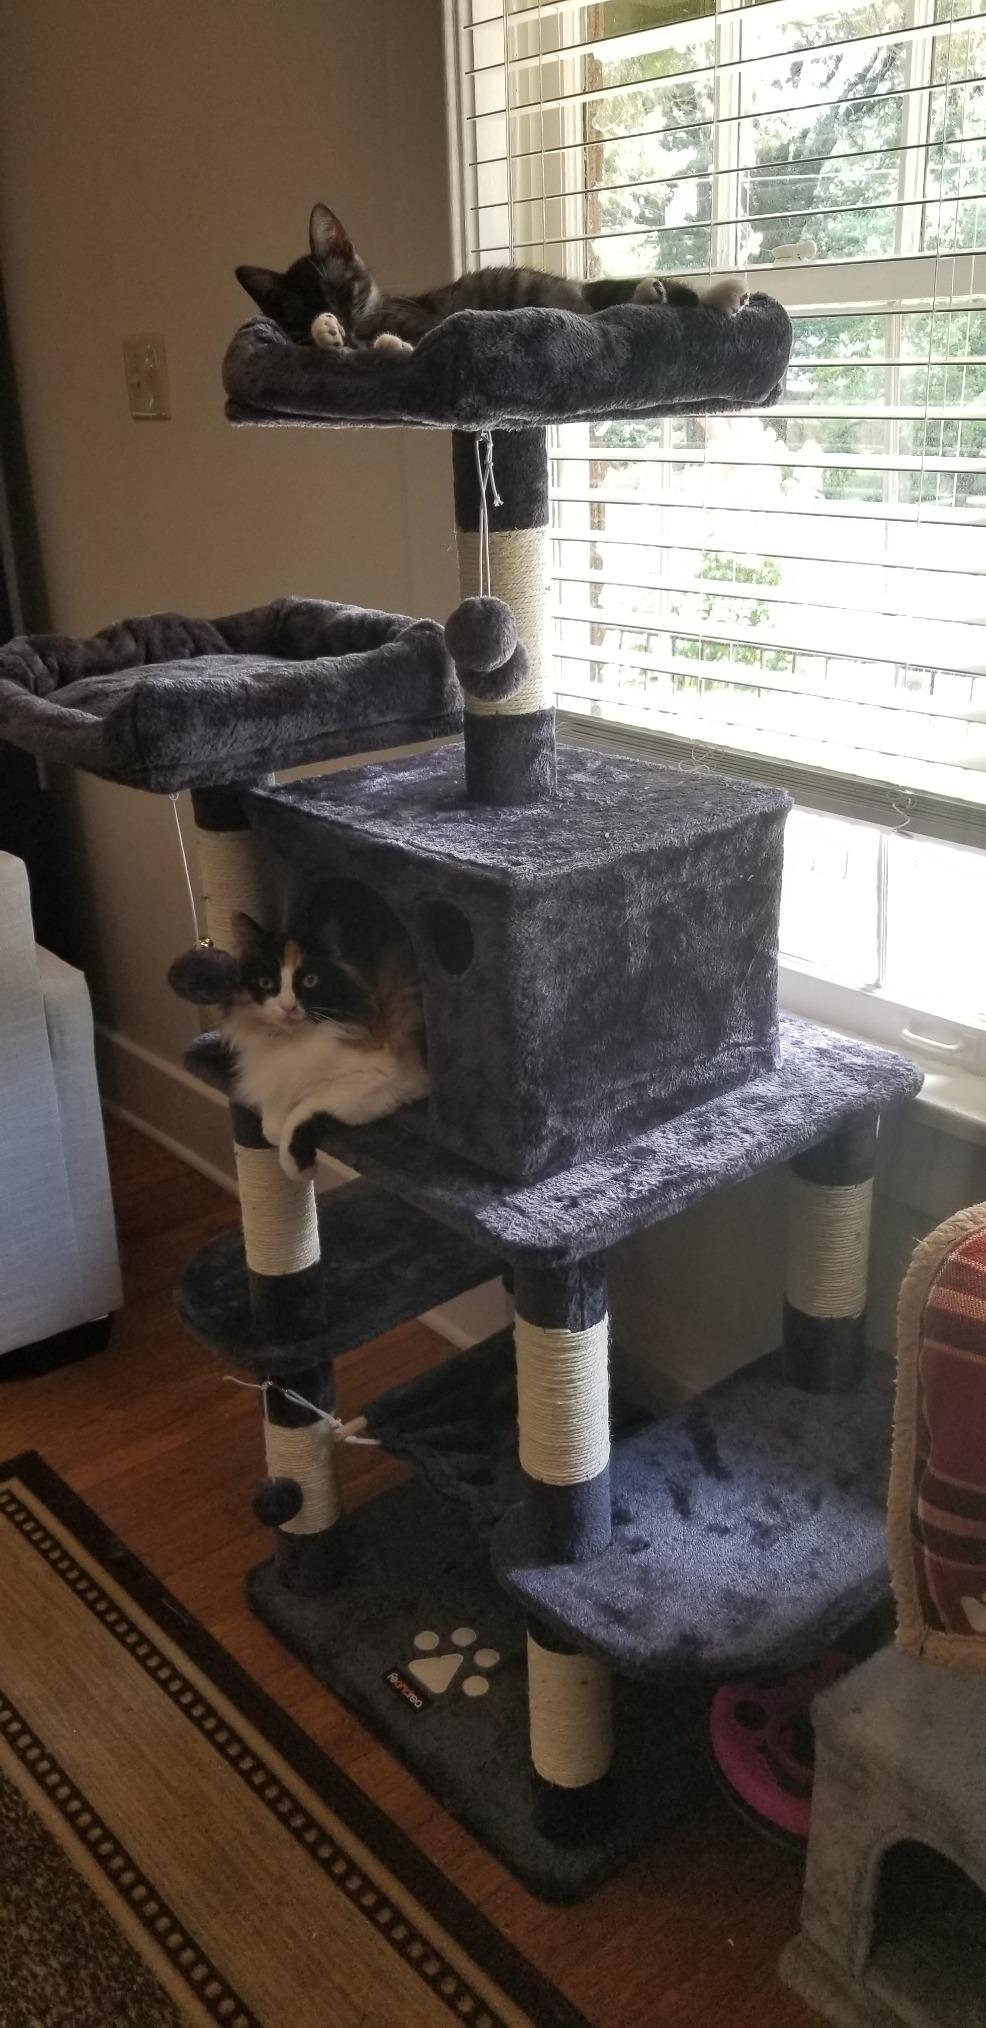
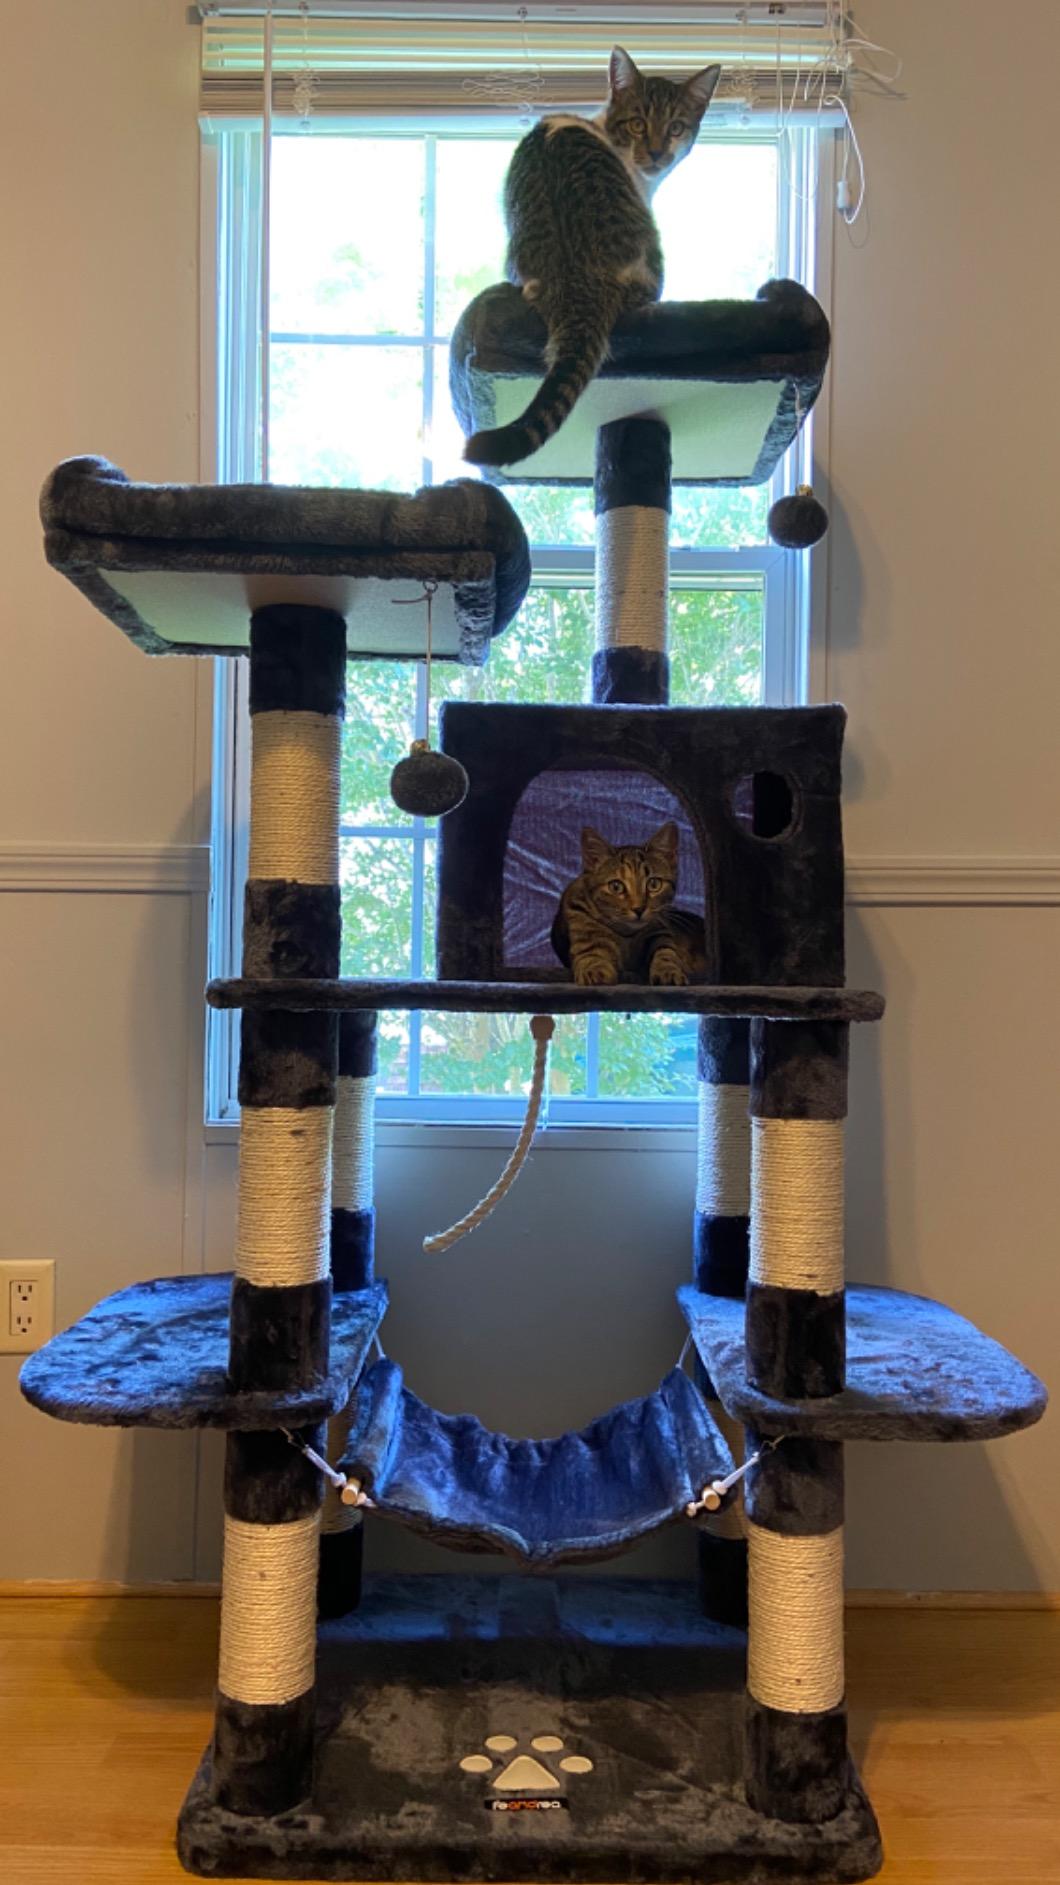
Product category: items_cat tree
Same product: yes